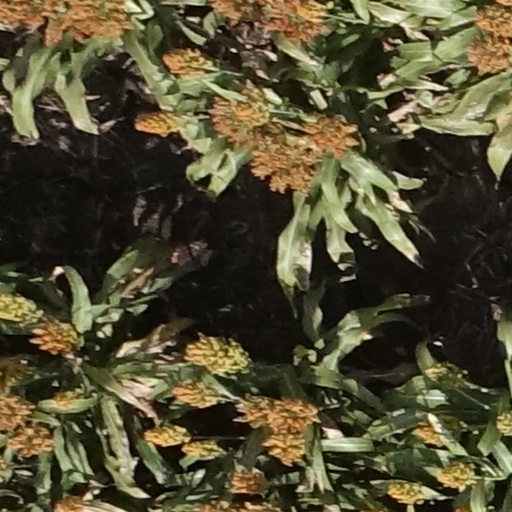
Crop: sorghum